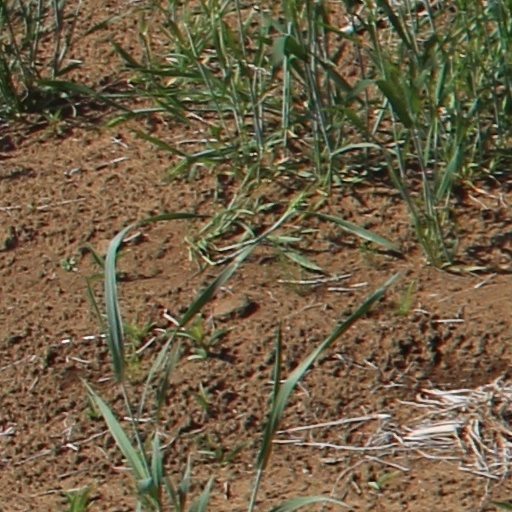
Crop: wheat